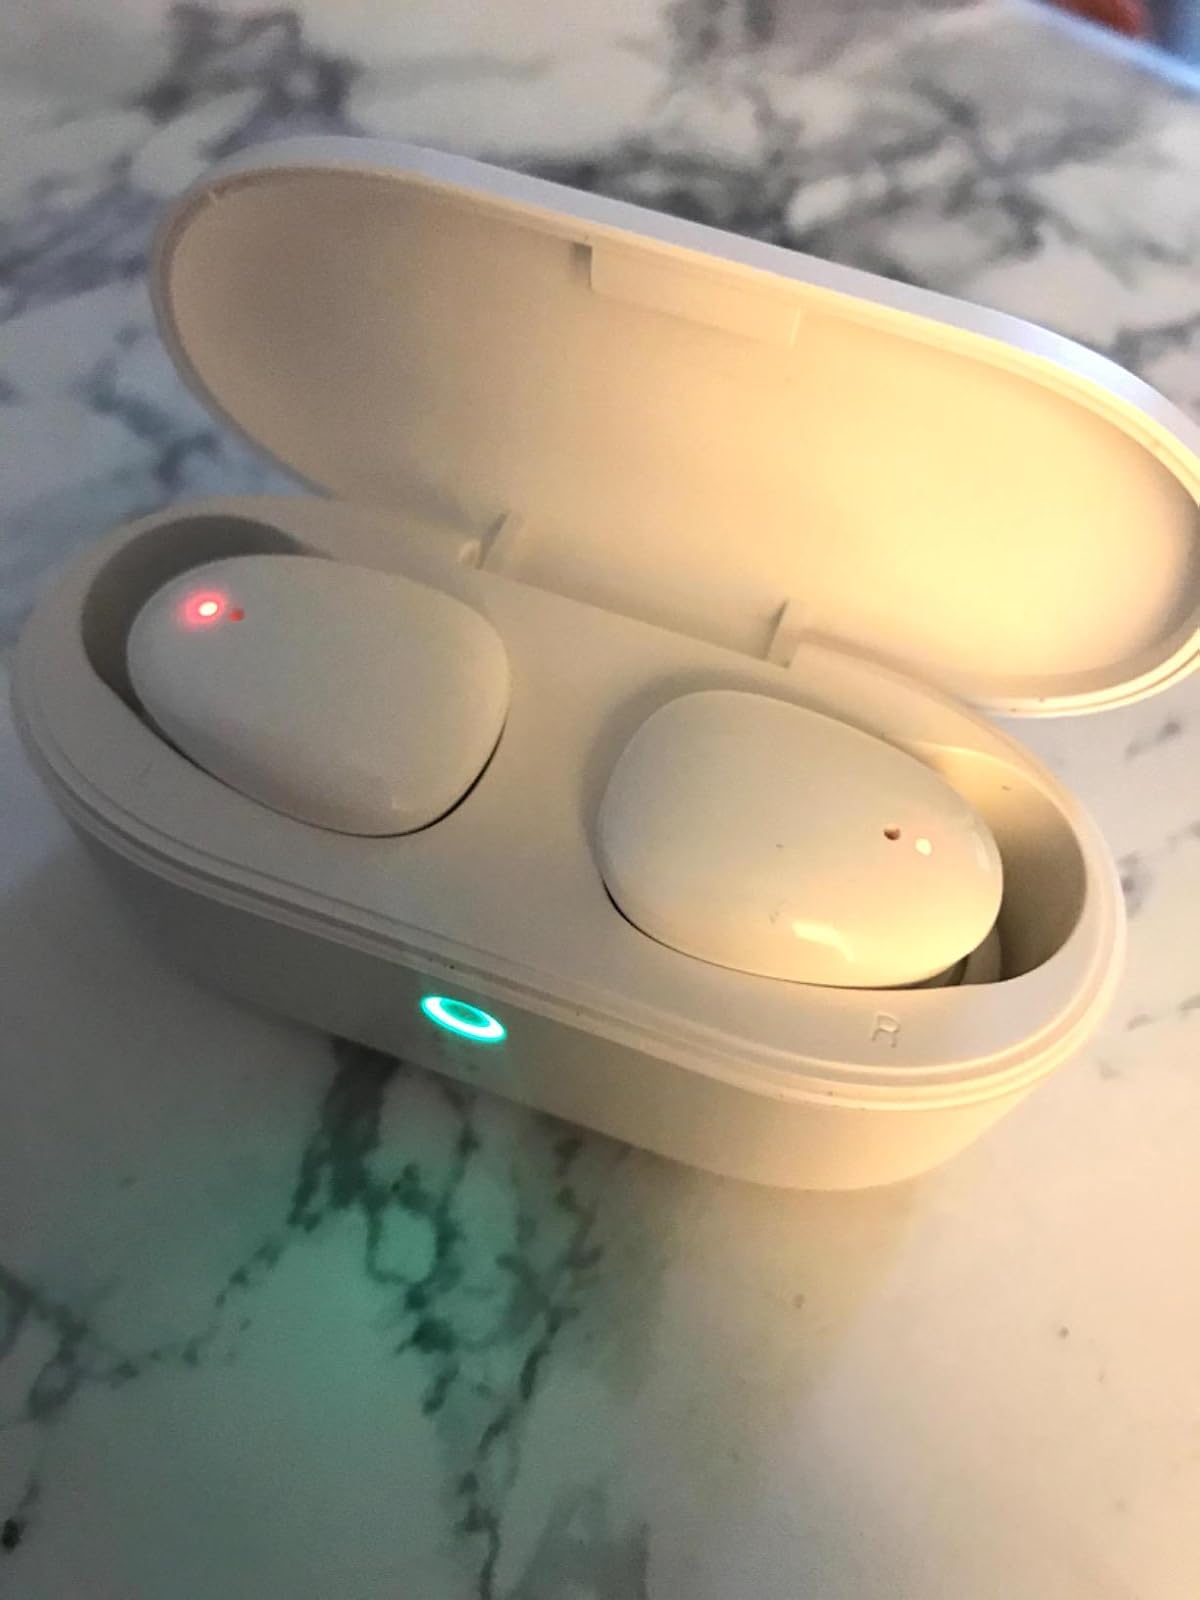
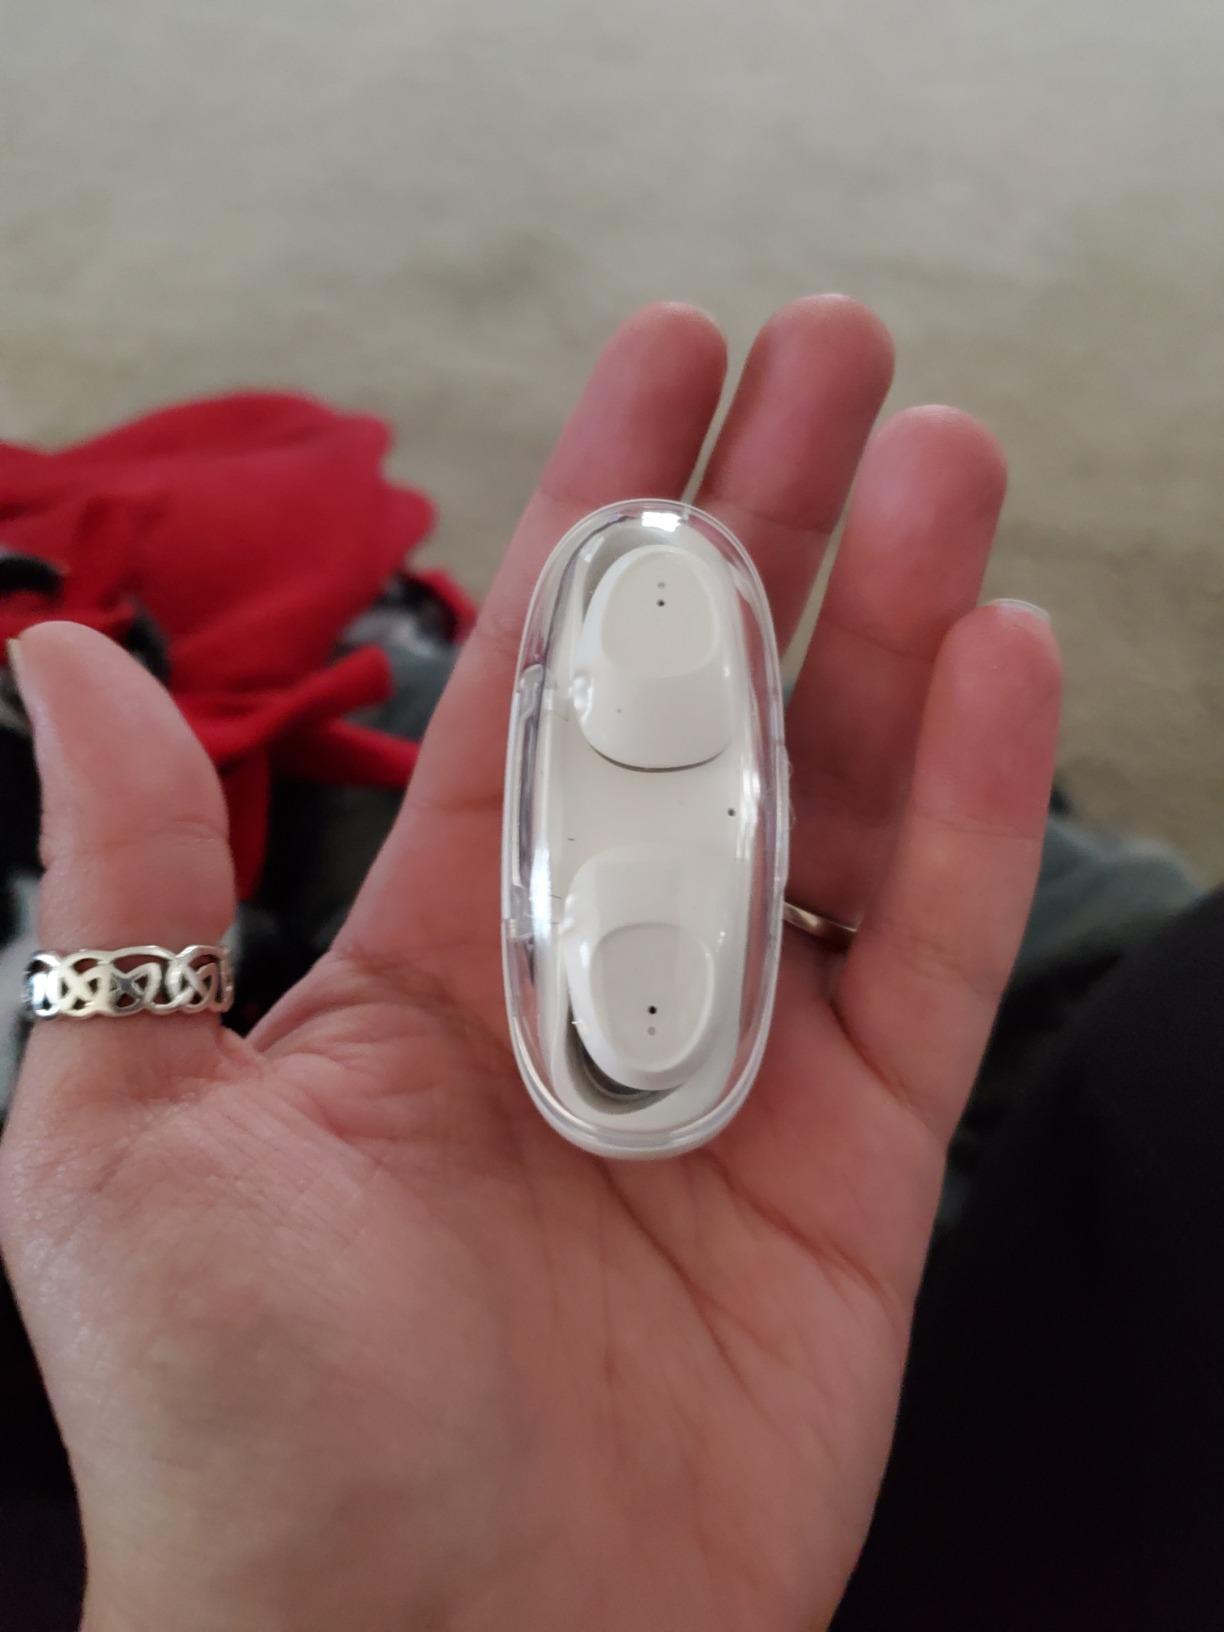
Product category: earbuds
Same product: no